List of Once Upon a Time characters

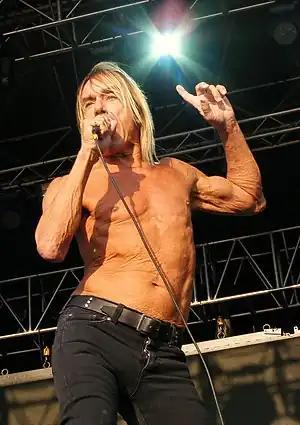
Iggy Pop

Tinker Bell (seasons 3, 6) portrayed by Rose McIver, is a fairy who began training under the guidance of the Blue Fairy. In the Enchanted Forest, after she breaks some fairy rules, including interacting with the Evil Queen and stealing pixie dust, Tinker Bell is stripped of her wings and made human by the Blue Fairy. Tinker Bell later travels to Neverland. Some years later, she forgives Regina and helps to find her son Henry who had been kidnapped by the sinister Peter Pan. She successfully arrives in Storybrooke with the rest of Storybrooke's residents, where she manages to kill Peter Pan's shadow. Her actions result in saving Mother Superior whose shadow was ripped from her body by Peter Pan's. Mother Superior restores Tinker Bell to fairy status. After returning to the Enchanted Forest and with Snow's baby threaten to be taken by the Wicked Witch, she and Blue and the other fairies search the woods for enchanted objects to defeat Zelena. She later returns to Storybrooke with everyone and encourages Regina to be with Robin Hood after finding out he's her soulmate. She then helps her friends search for answers about a way to stop Zelena when she challenges Regina to a fight.